Sky position (RA, Dec in degrees): 132.143, 12.82
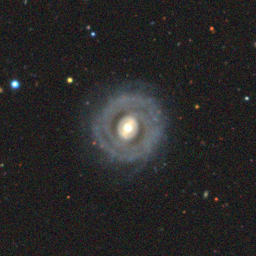
Galaxy morphology: Barred Spiral Galaxies